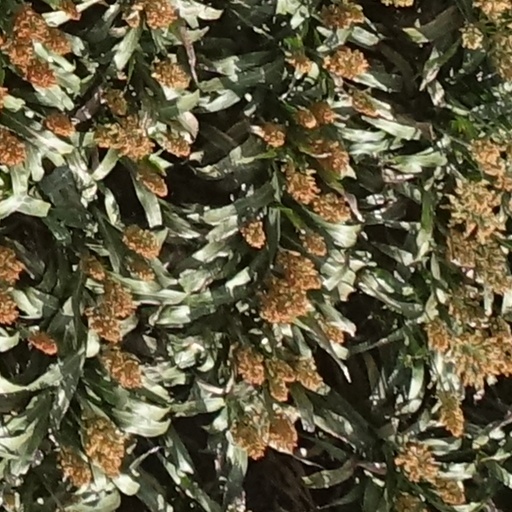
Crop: sorghum